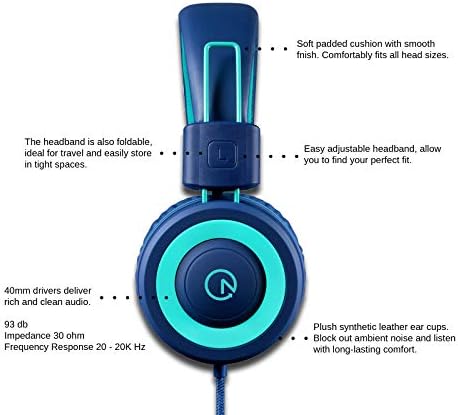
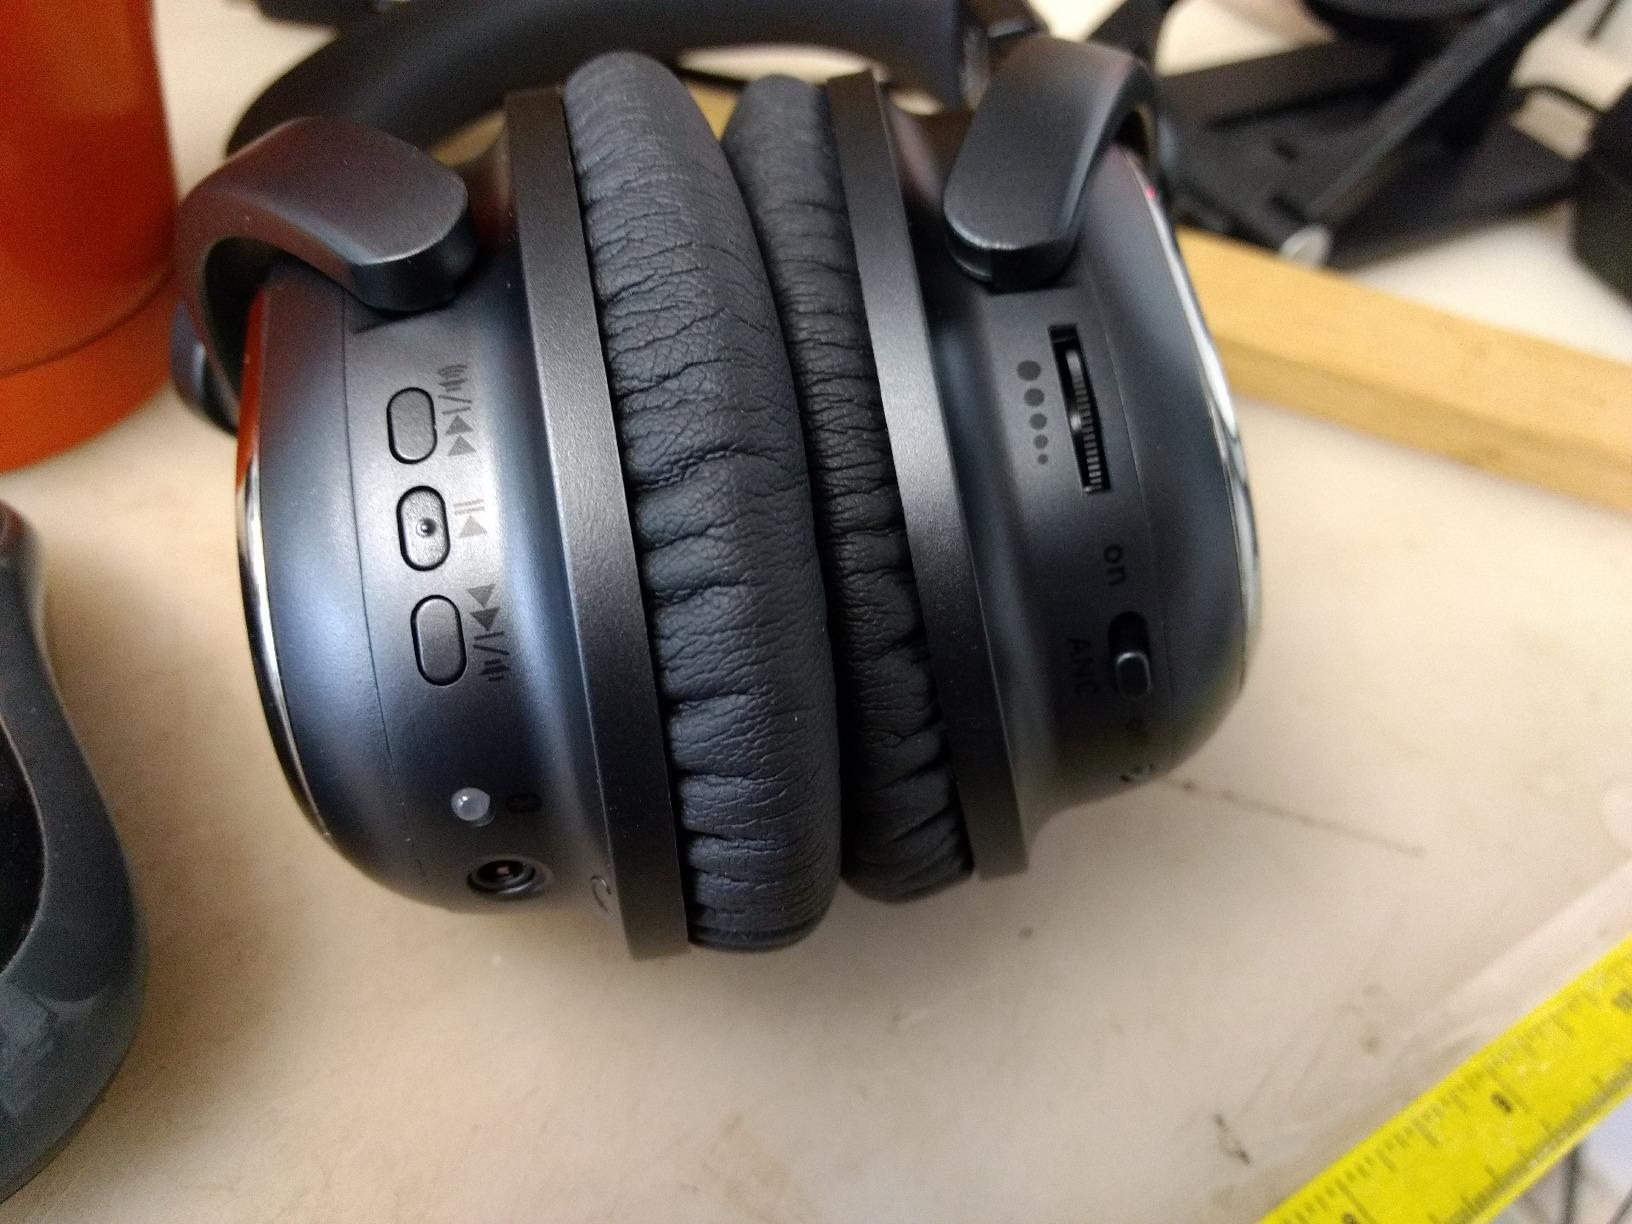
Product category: headphones
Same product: no